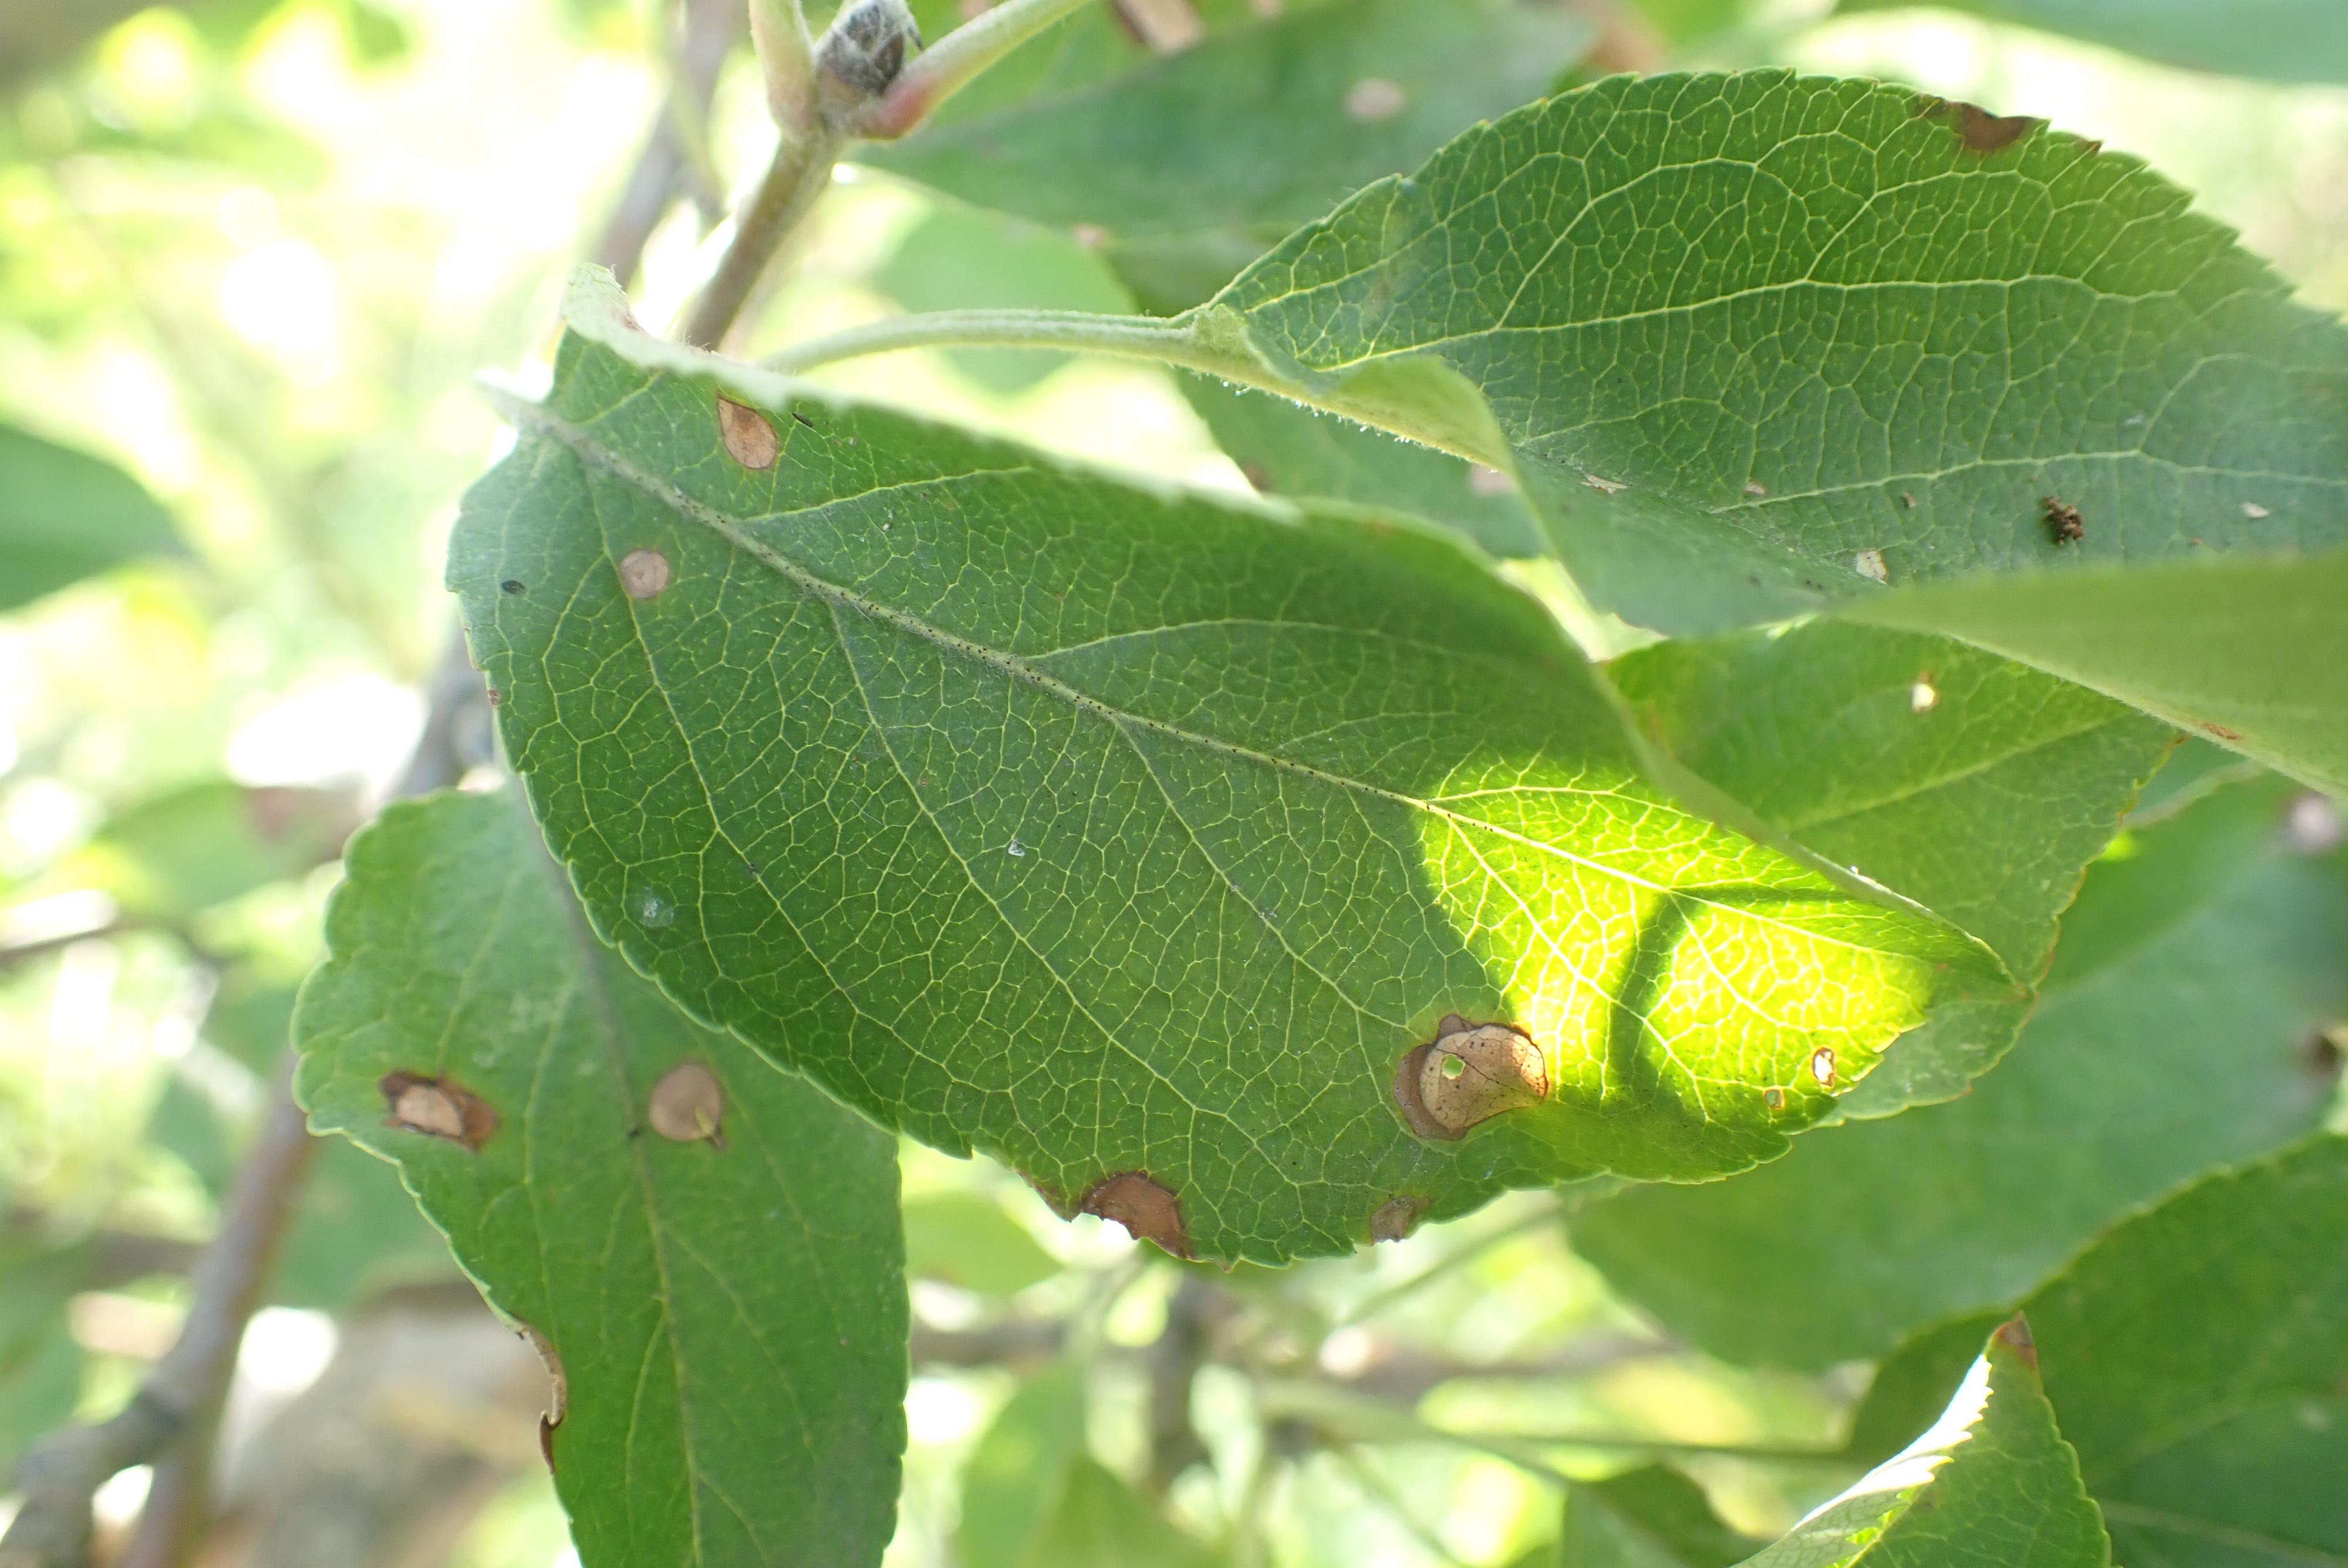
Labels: frog_eye_leaf_spot